Question: Please indicate a possible affordance area of the baby bottle that can be used for drinking.
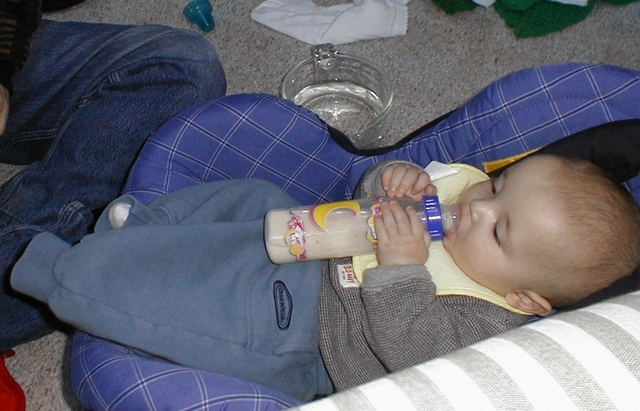
Answer: [259.5, 203.5, 456.5, 264.5]